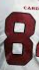
Number: 8